Natal Command

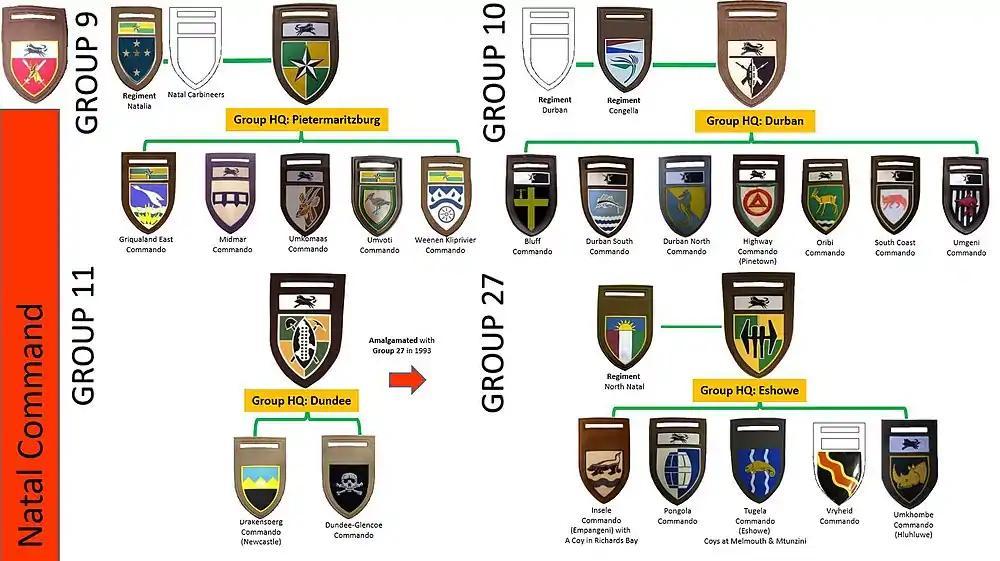
SADF era Natal Command Commando structure

For Territorial forces a structure of "groups" was established during the 1980s. Each of these regional groups fell under the authority of a Command and exercised operational control over a number of units, mostly Commandos.